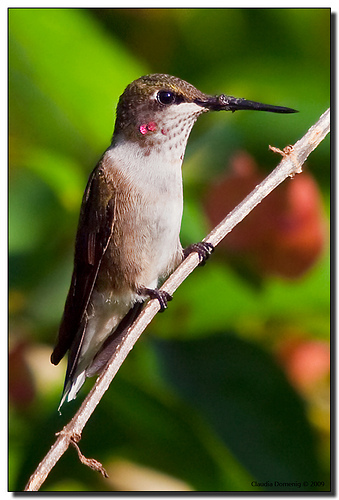
the bird has lengthy beak compared to its body, with white belly, brown nape and wingbars.
this bird has a long black bill, a pink cheek patch, and a white and brown throat.
a small bird with grey and pink covering its face and throat, and grey and brown covering the rest of its body.
birds beak is very long flat and black the head is brown, the throat is beige with brown spots,the belly and breast is tand and the wings are brown.
a small bird with brown feathers, a white underbelly, and a long gray beak.
this bird is grey with black and has a long, pointy beak.
small bird with a white chest and a long bill, and fluorescent pink cheek patches.
this bird has wings that are brown and has a white belly and long billa small bird with black feet, a short tail, a small head and a long narrow beak that is pointy on the end.
this small bird has a very long dark bill with a brown crown and brown superciliary, and pink cheek spots.
Species: Ruby Throated Hummingbird